Hudson Fysh

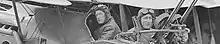
Major Sydney Addison and Hudson Fysh, in Palestine

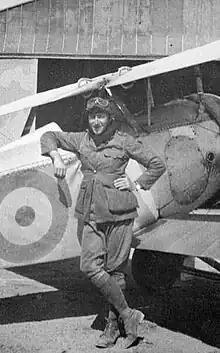
Lieutenant Wilmot Hudson Fysh standing in front of a Nieuport Scout aircraft

On 28 February 1919, at Heliopolis, Fysh received his flying licence, graduating as a scout pilot. In March 1919, an announcement was made by the Prime Minister of Australia, William Morris Hughes, of a Great Air Race for the "first successful flight to Australia from Great Britain in a machine manned by Australians". The prize money was £A10,000 (or £8,000 sterling), under the condition that the flight is completed within 720 hours, and before midnight of 31 December 1919. Deciding to join the race, Fysh regrouped with Paul McGinness as his co-pilot.